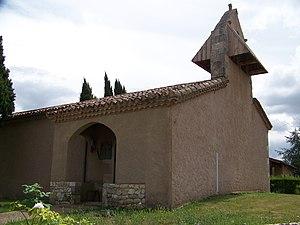
Église du village de Mérens (Gers, France).
Mérens est une commune française située dans le département du Gers en région Occitanie.
La liste des églises du Gers recense de manière exhaustive les églises situées dans le département français du Gers.